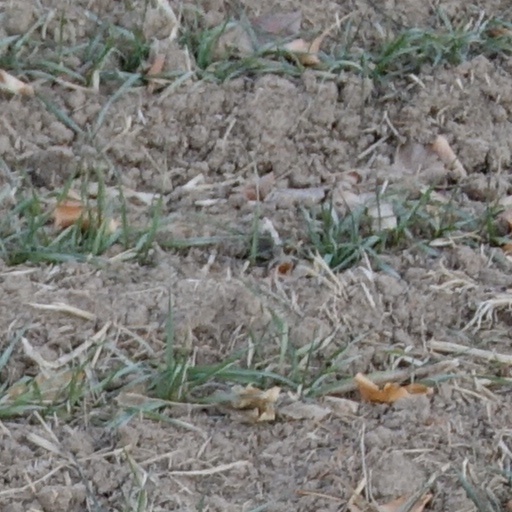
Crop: wheat